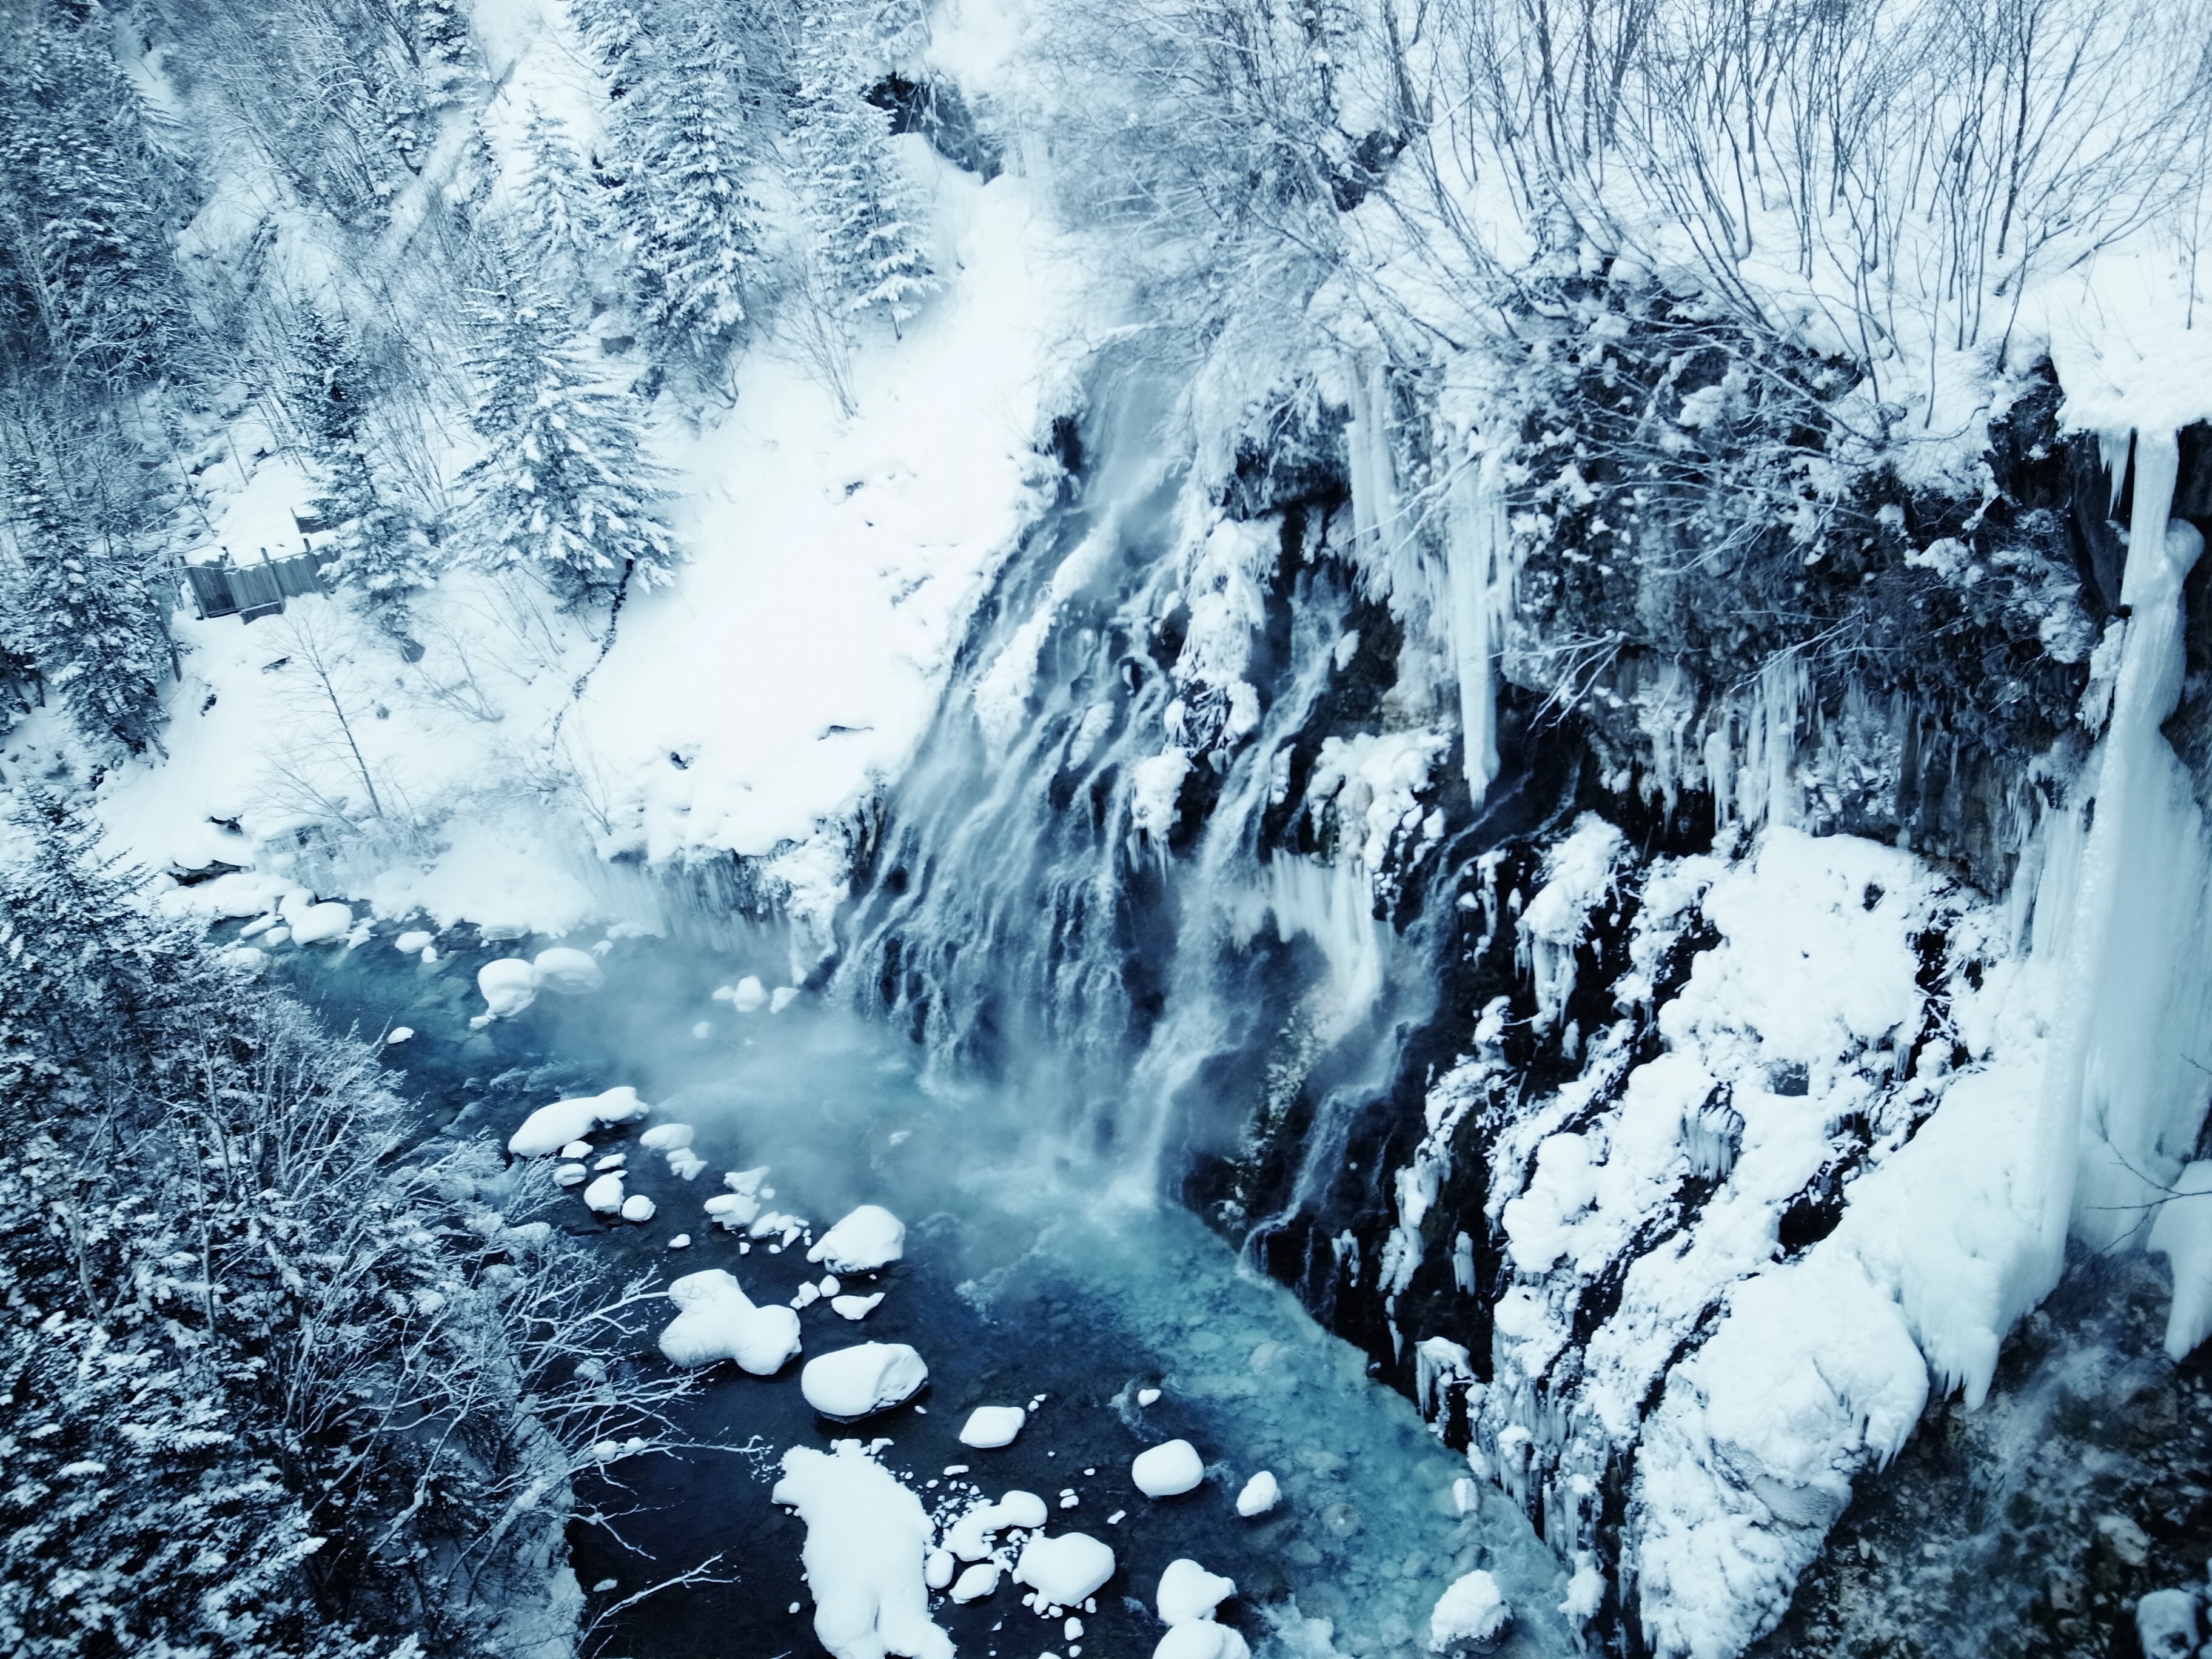
landscape, water, nature, waterfall, mountain, snow, winter, river, stream, ice, weather, season, freezing, hokkaido, geological phenomenon